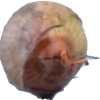
Label: onion